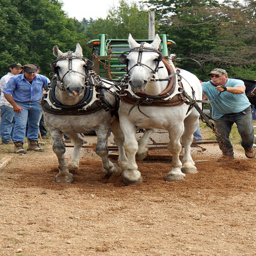
A man driving a team of horses as people look on.
Three men stand beside two horses harnessed to a plow.
The horses are pulling the cart full of things
A couple of white horses standing on top of a dirt field.
Two horses that are pulling something behind them.